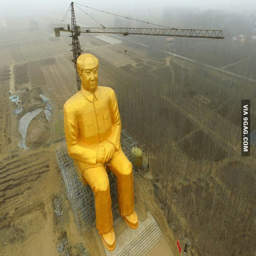
a meters tall statue of military commander .